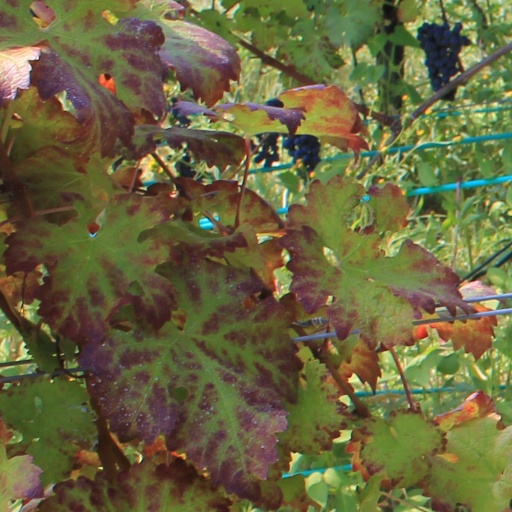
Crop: grape